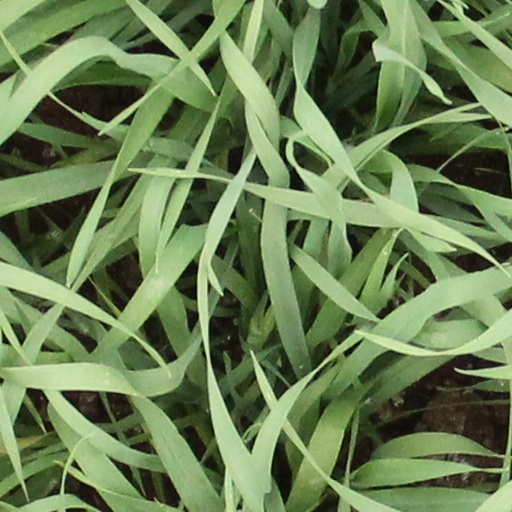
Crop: wheat